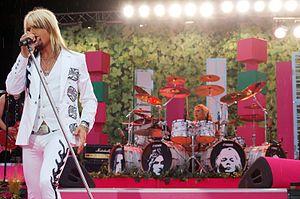
The Poodles est un groupe de heavy metal et hard rock suédois, originaire de Stockholm. Il est formé par Jakob Samuel au chant, Pontus Egberg à la basse, Henrik Bergqvist à la guitare électrique et Christian Lundqvist à la batterie.